Thingyan

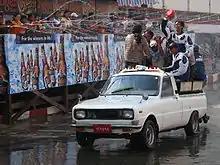
A pickup truck full of revelers is doused with water on the streets of Taunggyi, Shan State.

The next day called "a-kya" is when Thingyan fully arrives as Thagyamin makes his descent from his celestial abode to Earth. Children are told that if they have been good, Thagyamin will take their names down in a golden book but if they have been naughty their names will go into a dog book.